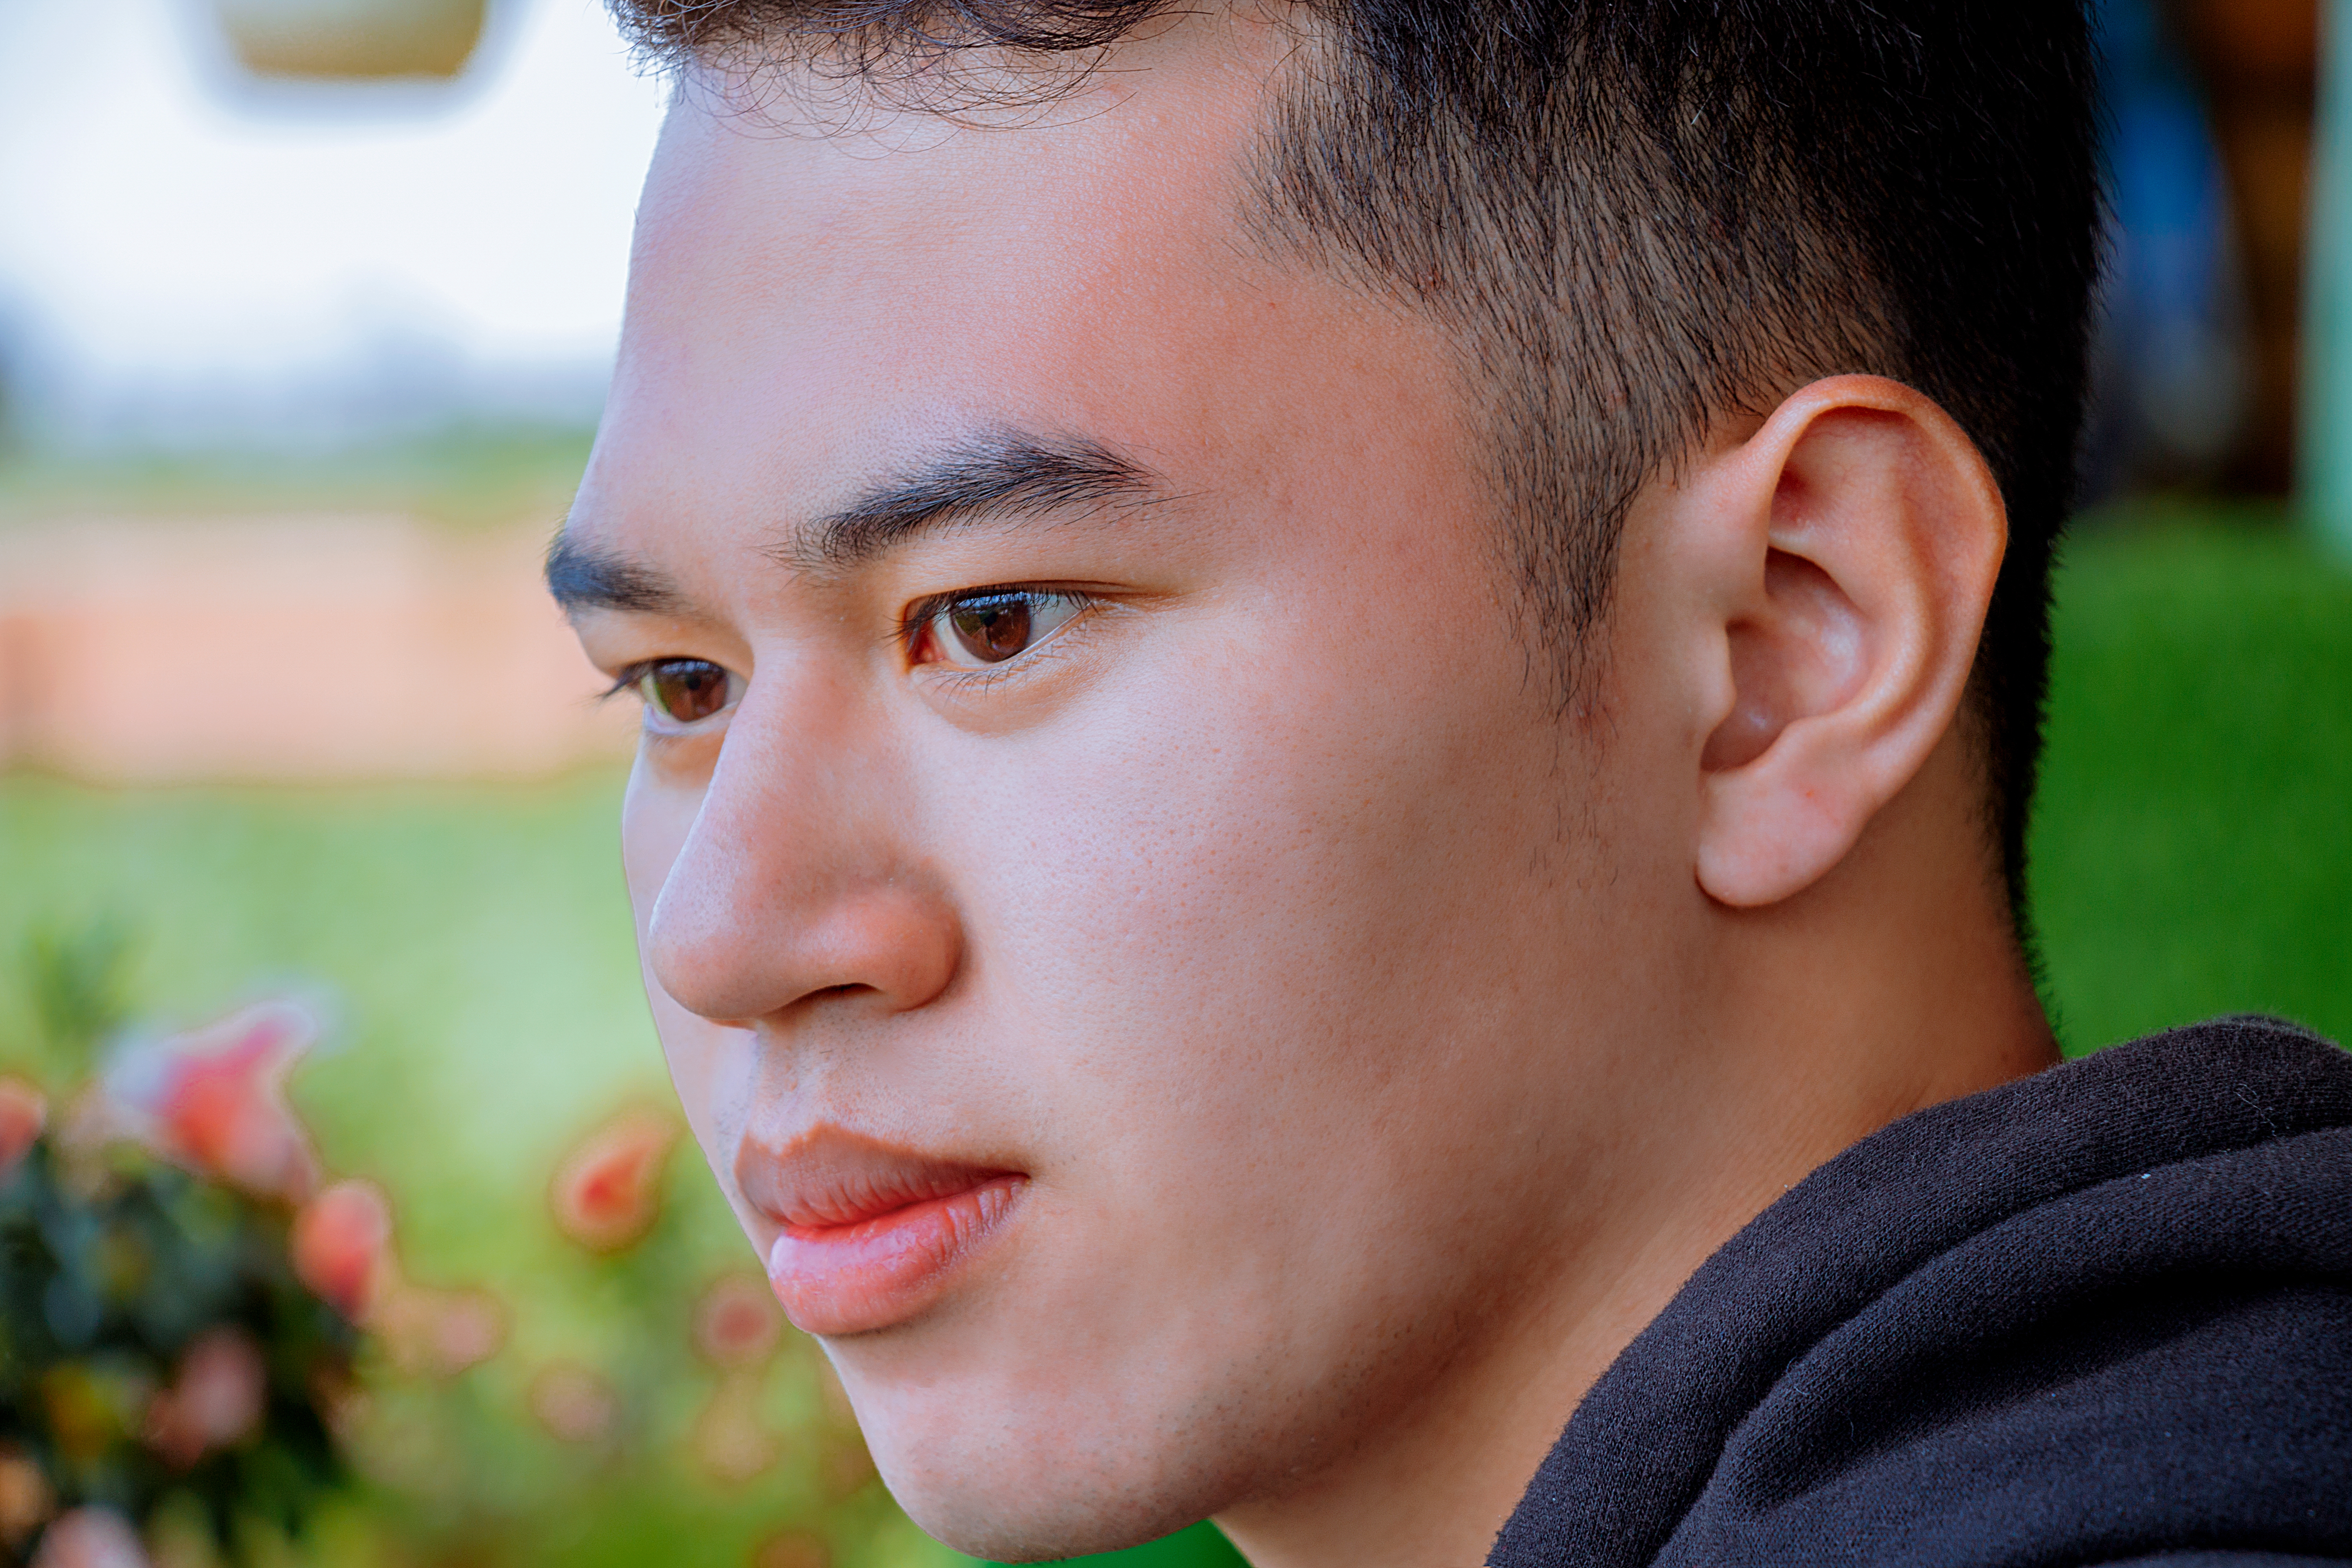
love, cute, portrait, beautiful, happy, man, face, eyebrow, skin, person, nose, cheek, forehead, boy, child, eye, chin, head, close up, male, smile, black hair, human, ear, portrait photography, lip, girl, fun, jaw